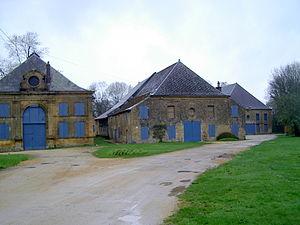
Vrigne-aux-Bois est une ancienne commune française, située dans le département des Ardennes en région Grand Est.